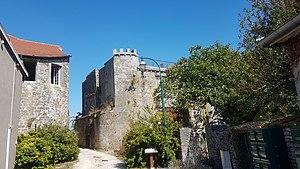
Château de Clefmont
Le château de Clefmont est situé sur la commune de Clefmont, à 33 km à l'est de Chaumont, dans la Haute-Marne. Il est inscrit aux monuments historiques par arrêté du 13 février 1928.
Simon IV de Clefmont est seigneur de Clefmont à la fin du XIIᵉ siècle et au début du XIIIᵉ siècle. Il est le fils de Simon III de Clefmont, seigneur de Clefmont, et de Béatrix de Champlitte.
Clefmont est une commune française située dans le département de la Haute-Marne, en région Grand Est.